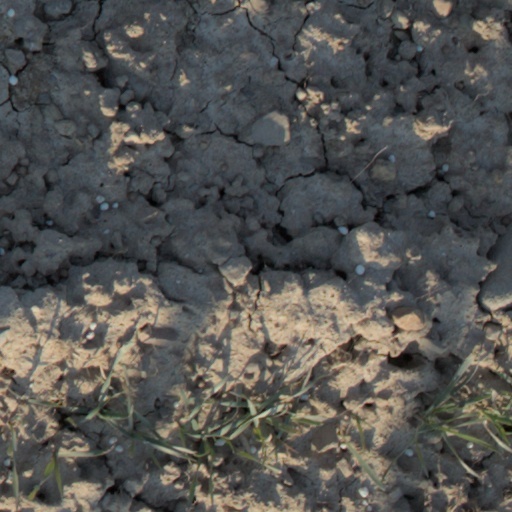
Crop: wheat